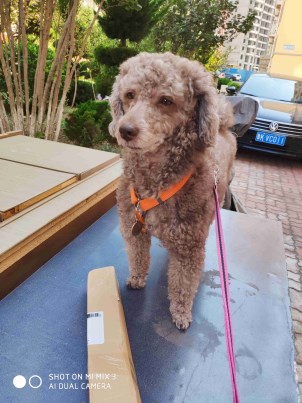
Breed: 7449-n000128-teddy